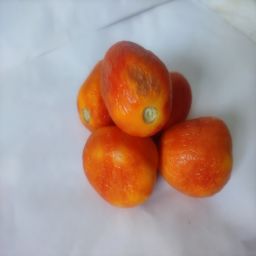
Crop: Tomato
Quality: Old